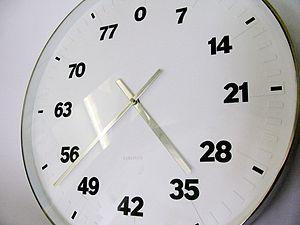
la Life Clock de Bertrand Planes.
Bertrand Planes est un artiste français né en 1975 à Perpignan qui vit et travaille à Paris.